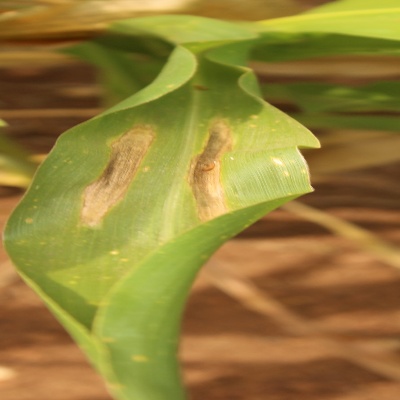
Crop: Maize
Condition: leaf spot